Amir Gross Kabiri

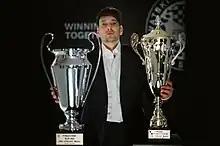
Amir Gross Kabiri 2023

In 2012, he co-directed and sponsored a publication dealing with how the Soviets traded away their nation's art (1917–1938), titled "Selling Russia's Treasures".